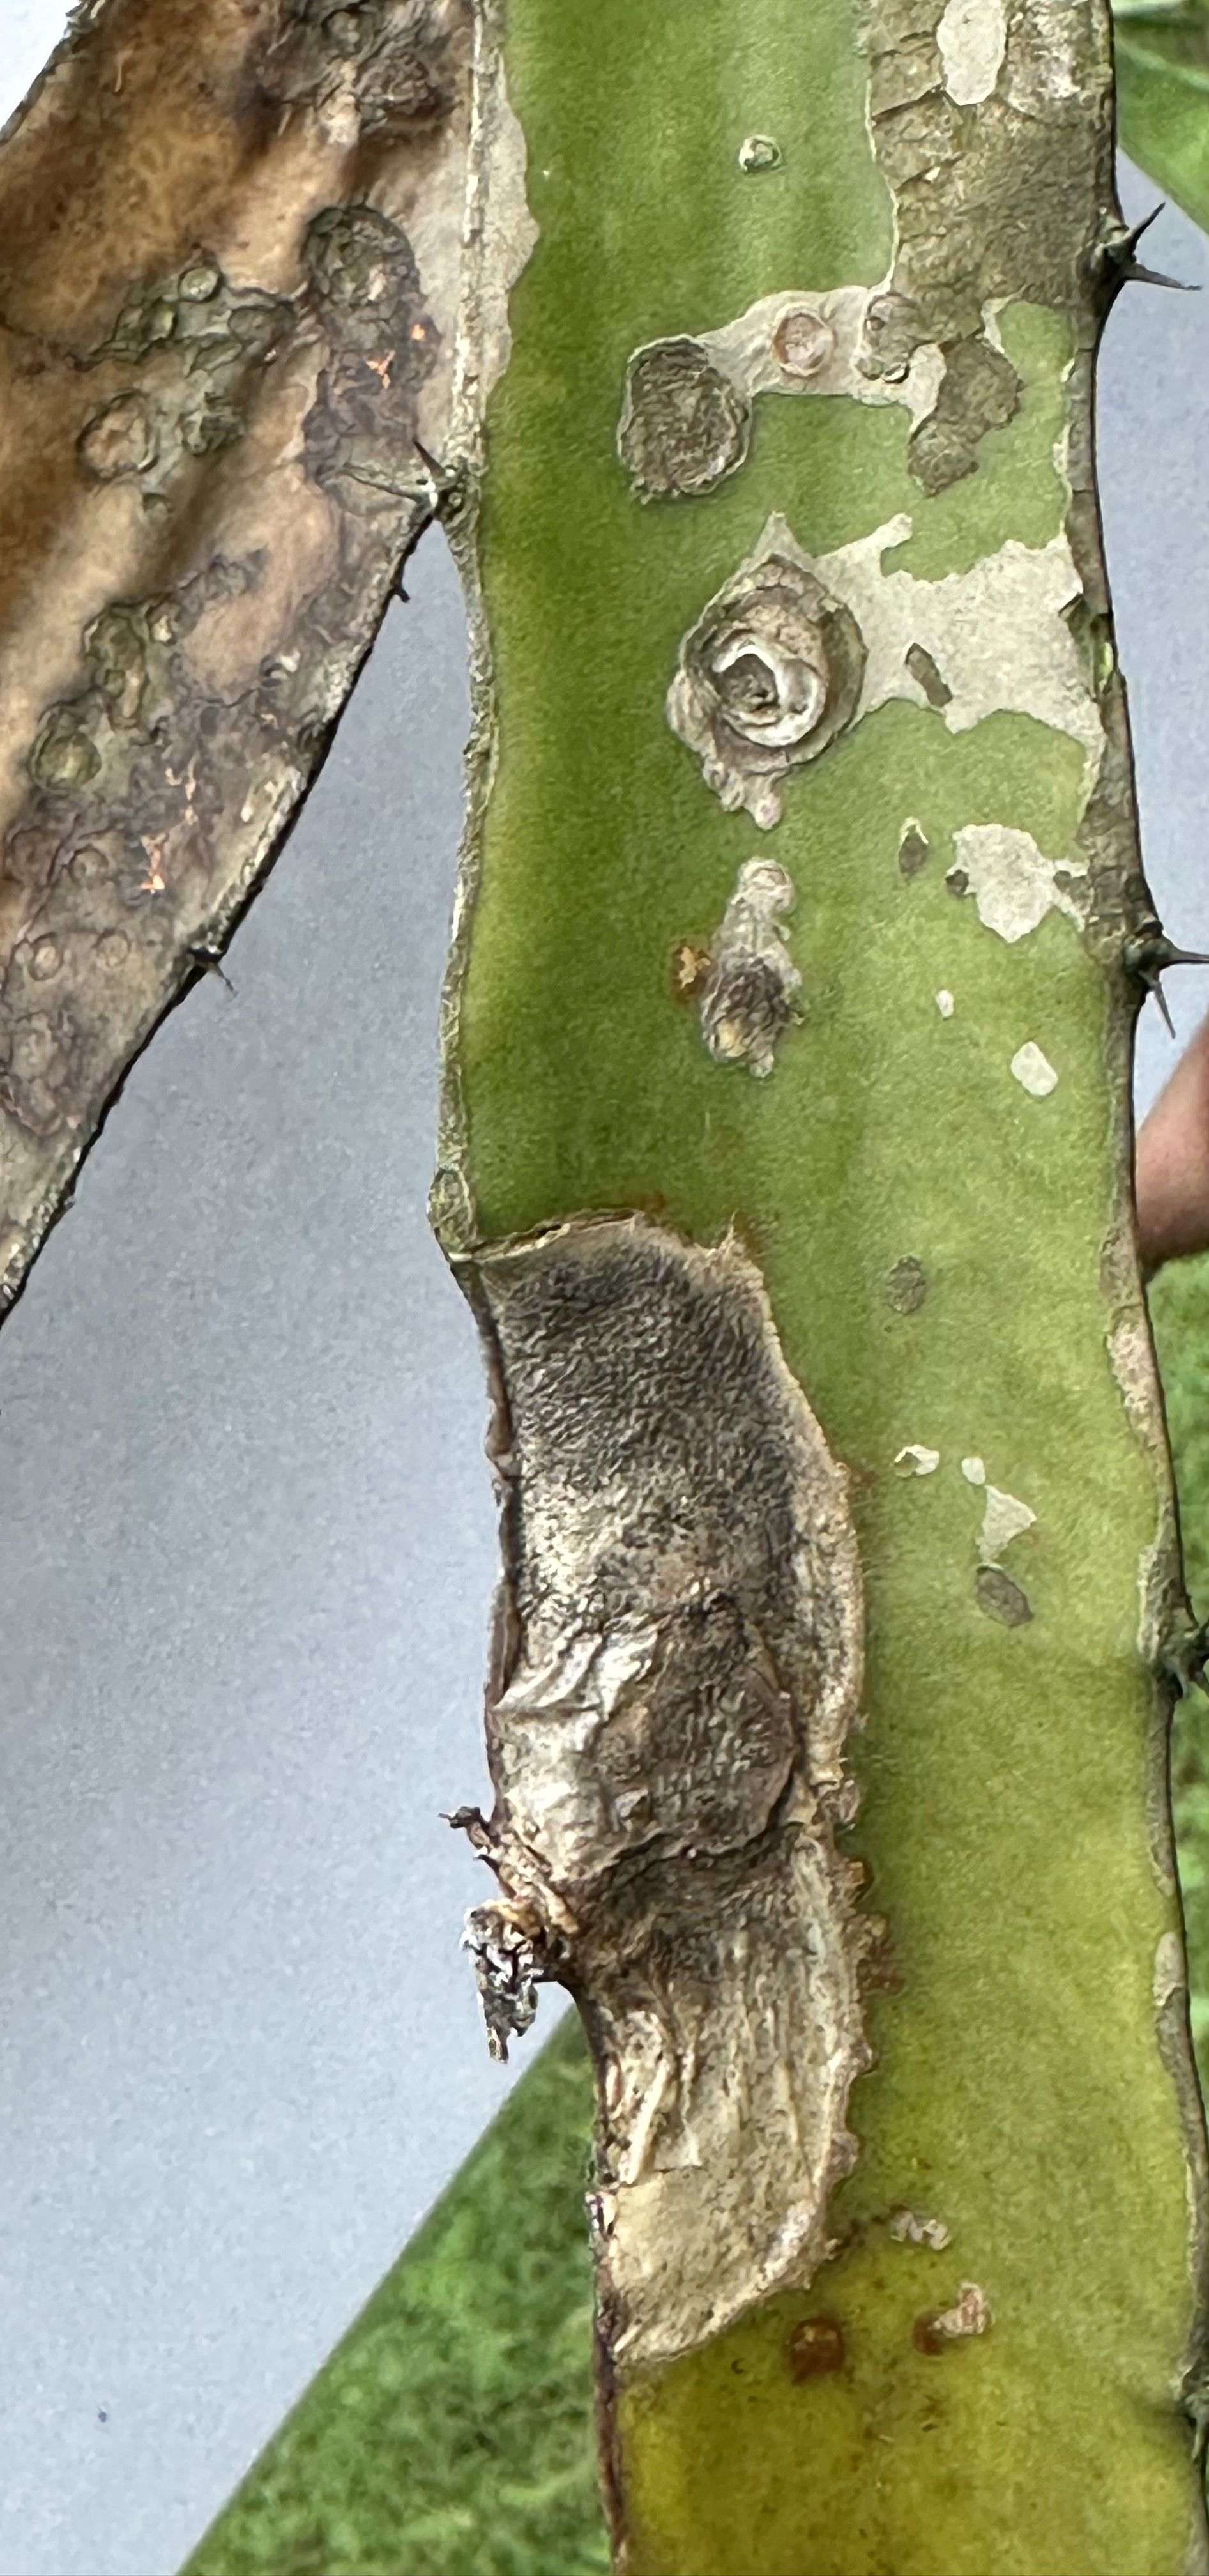
Label: Bad leaf